SpaceX

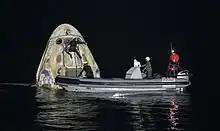
"Resilience" after splashdown

SpaceX manufactures and flies Starship test vehicles from the SpaceX Starbase in Boca Chica near Brownsville, Texas, having announced first plans for the launch facility in August 2014. The Federal Aviation Administration (FAA) issued the permit in July 2014. SpaceX broke ground on the new launch facility in 2014 with construction ramping up in the latter half of 2015, with the first suborbital launches from the facility in 2019 and orbital launches starting in 2023.